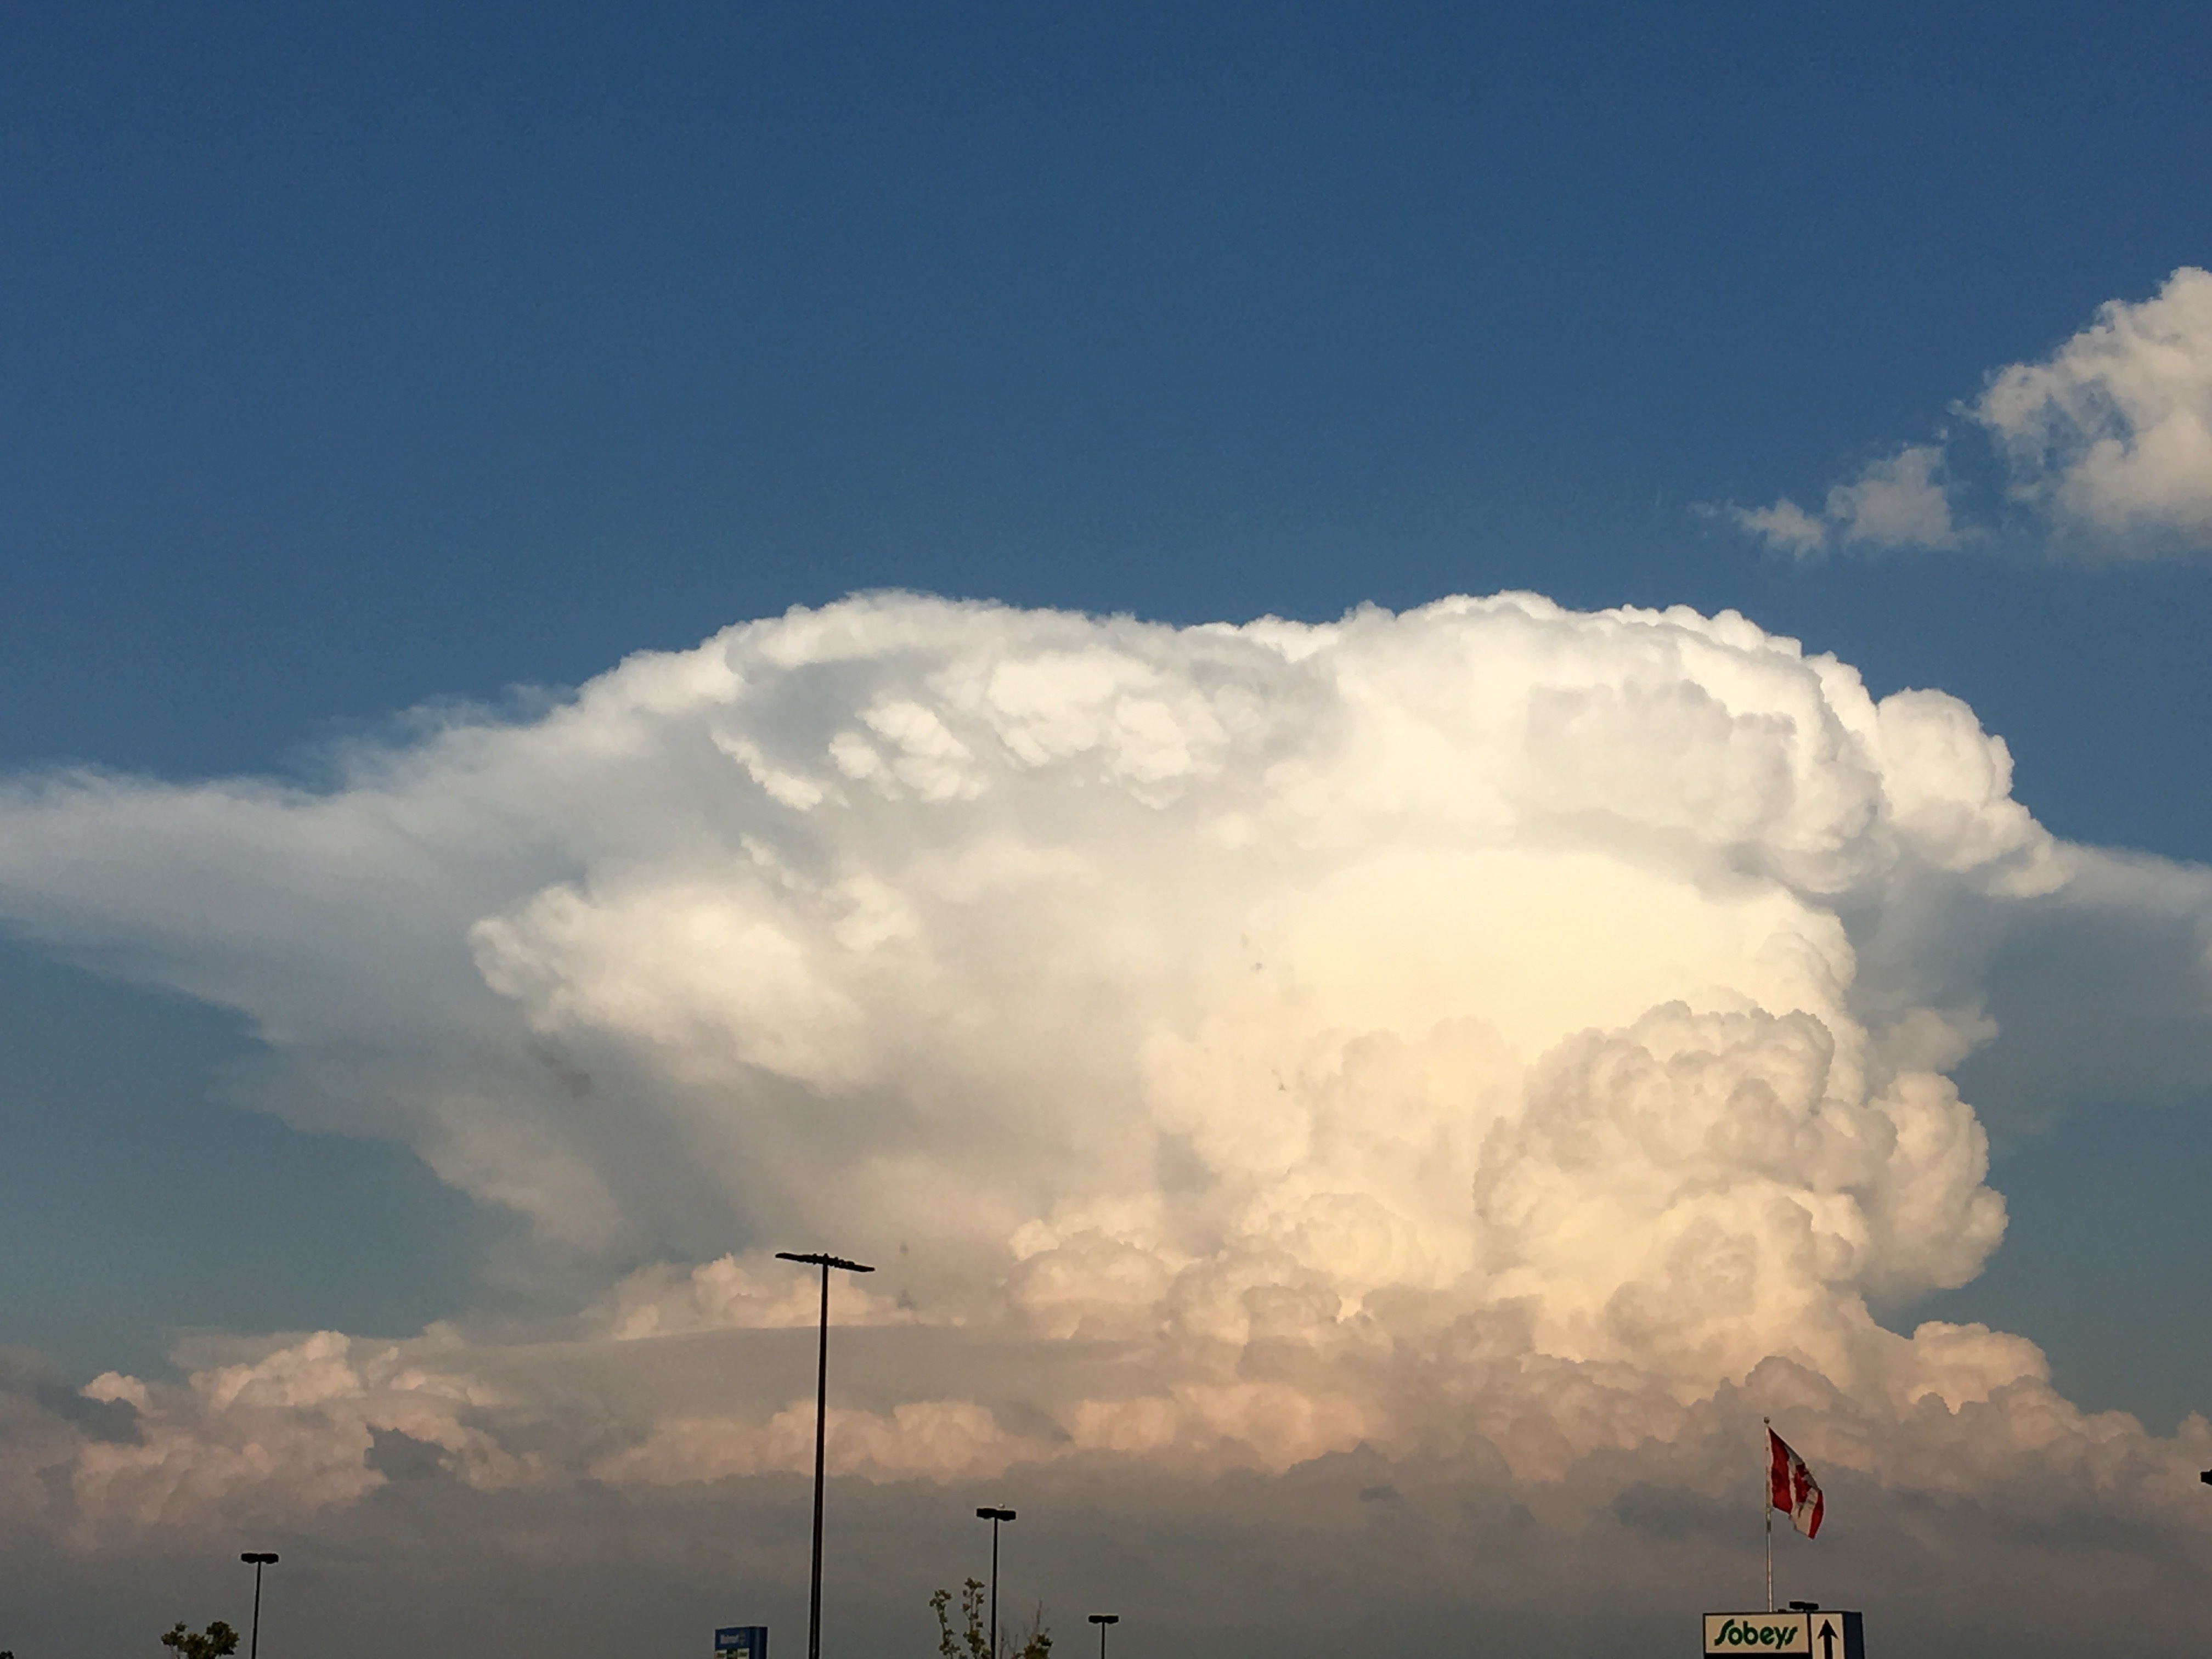
cloud, sky, wind, atmosphere, daytime, weather, cumulus, meteorological phenomenon, atmosphere of earth